John Zosimus

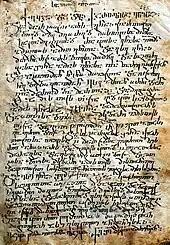
John's manuscript in the medieval Georgian patristic "Nuskhuri script".

Biographical details on Ioane-Zosime are scarce beyond the fact that he was one of the numerous expatriate Georgian clerics active at the monastery of Mar Saba in Palestine. In the early 970s he moved to Mount Sinai, probably fleeing the armies of the Fatimid Caliphate. His voluminous body of work dates from between 949 and 987. Of the three surviving manuscripts of Ioane-Zosime's Mar-Saba period, two – hymn collections from 949 and 954 – are the most important. On Mt. Sinai, Ioane-Zosime principally engaged in bookbinding, collating and copying. In his hymnographic compilations and chronologic treatises, Ioane-Zosime provides a detailed list of sources as well as an encyclopedically organized calendar of saint's feast days and a chronology of the Georgian liturgy. He was familiar with older texts which he frequently cites, comparing usage in different ecclesiastical centers and distinguishing Georgian from Greek sources. One of his anthologies of chants ends with a "testament," a poem written as an elaborate acrostic hymn in which reading the first and last letter of each strophe gives the name of St. George.